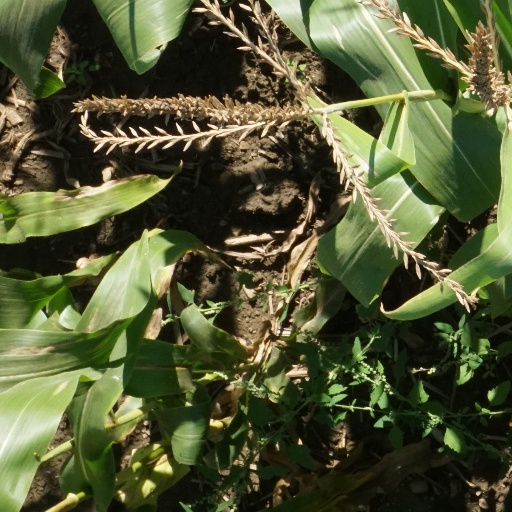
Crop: maize; corn